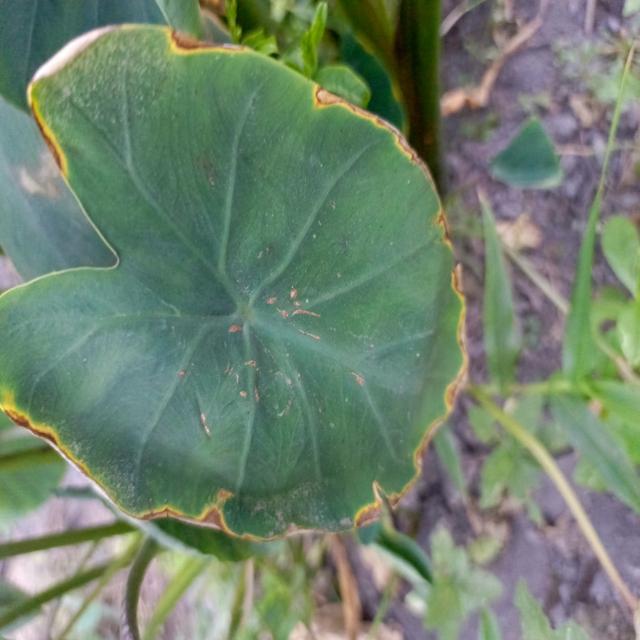
Label: Mid_Blight